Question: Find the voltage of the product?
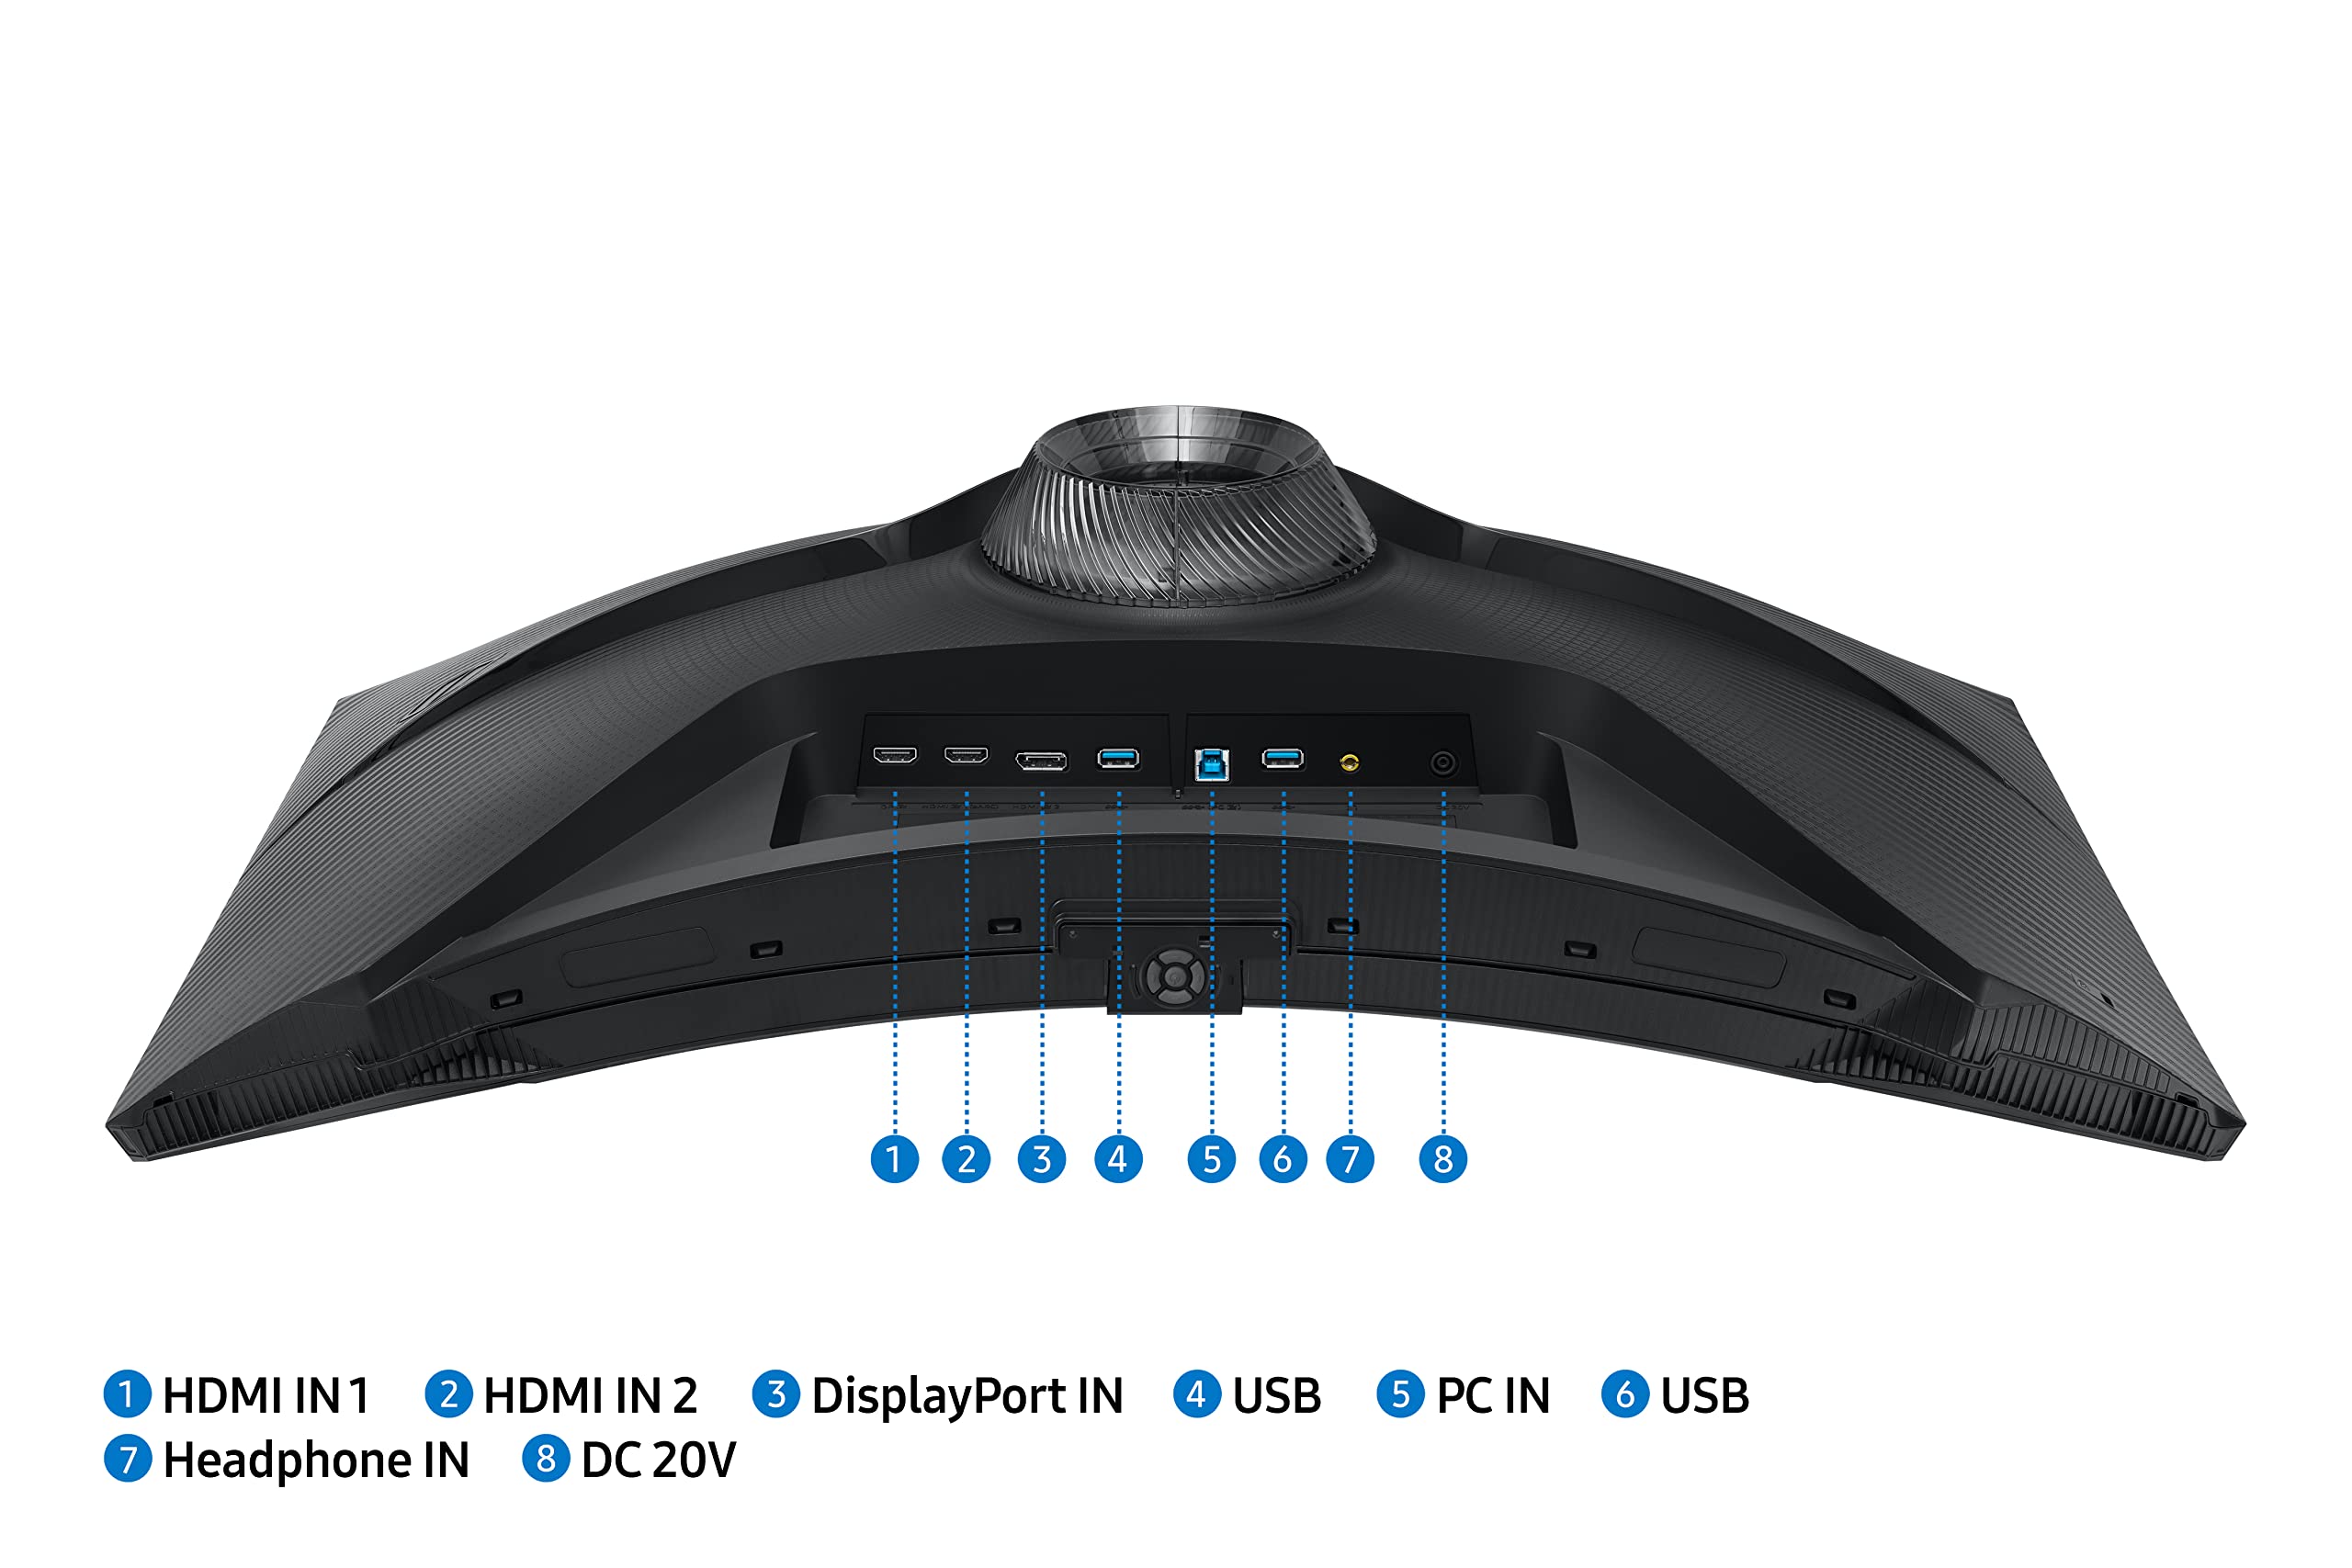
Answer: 20.0 volt